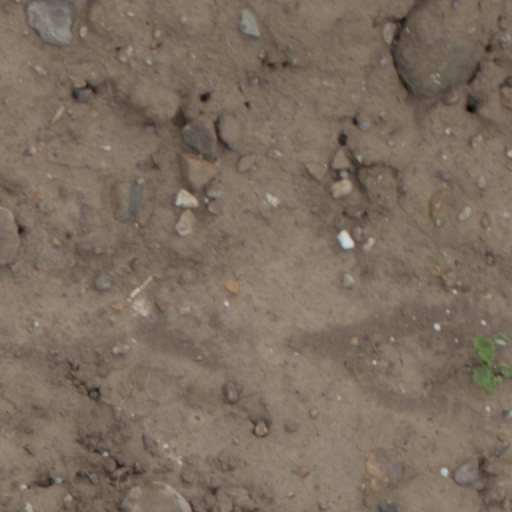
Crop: wheat